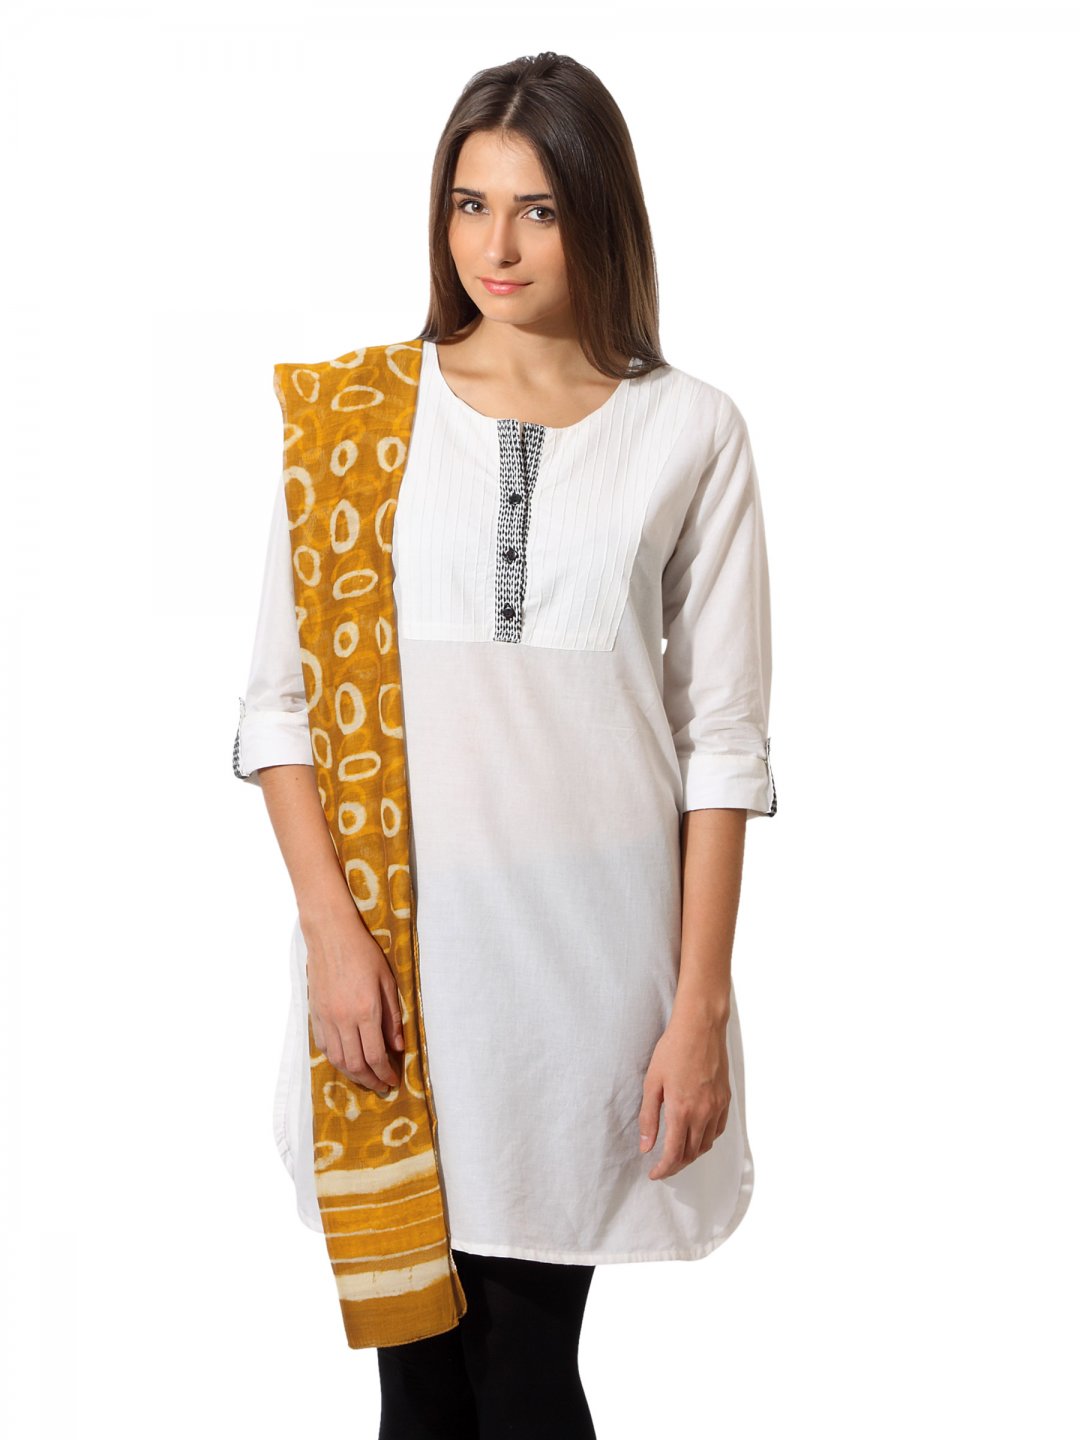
Fabindia Women Mustard Chanderi Hand Printed Stole
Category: Accessories / Stoles / Stoles
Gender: Women
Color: Mustard
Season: Summer 2012
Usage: Casual